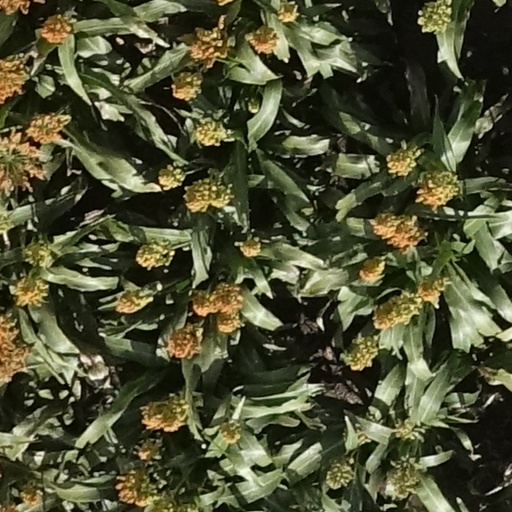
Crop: sorghum